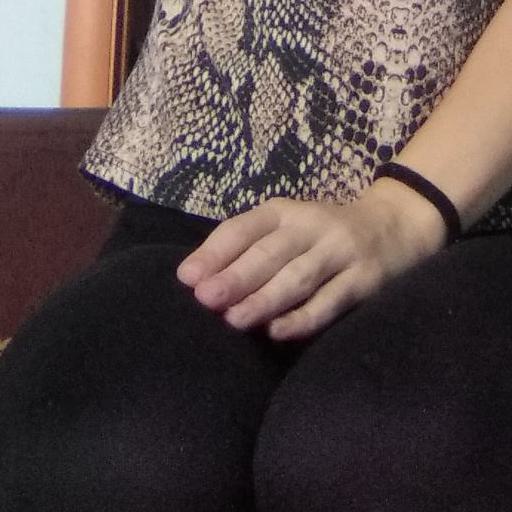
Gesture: no_gesture